Gothic fiction

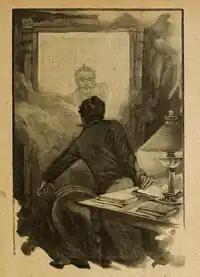
"Le Horla" (1887) by Guy de Maupassant

By the Victorian era, Gothic had ceased to be the dominant genre for novels in England, partly replaced by more sedate historical fiction. However, Gothic short stories continued to be popular, published in magazines or as small chapbooks called penny dreadfuls. The most influential Gothic writer from this period was the American Edgar Allan Poe, who wrote numerous short stories and poems reinterpreting Gothic tropes. His story "The Fall of the House of Usher" (1839) revisits classic Gothic tropes of aristocratic decay, death, and insanity. Poe is now considered the master of the American Gothic.